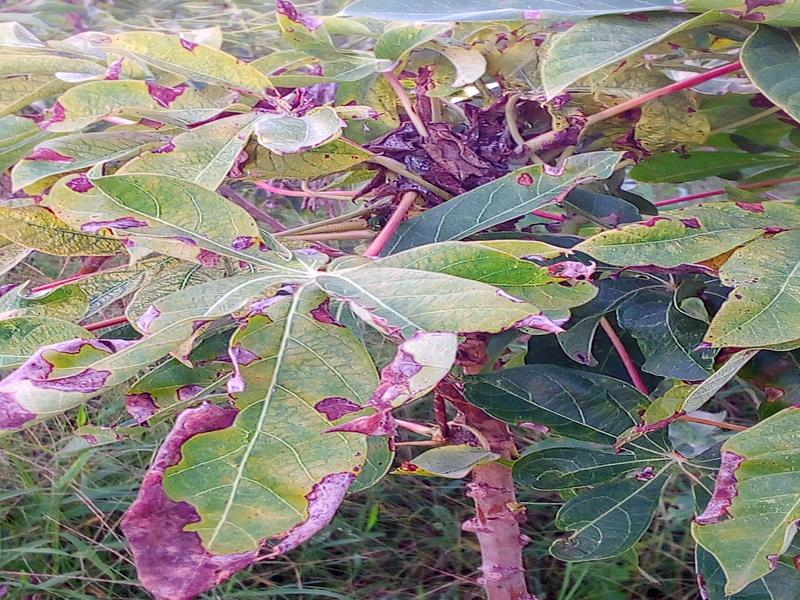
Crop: cassava
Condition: bacterial_blight